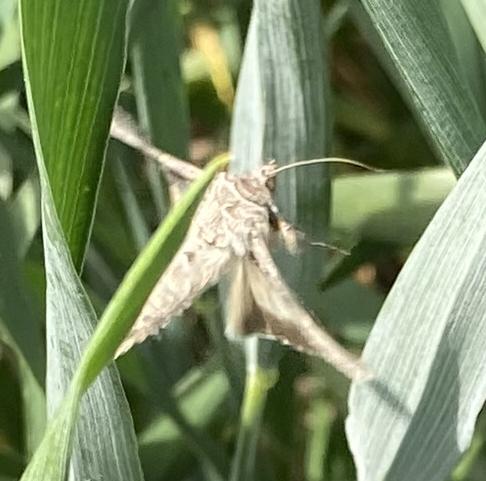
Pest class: non_pest_herbivores